Fanzine

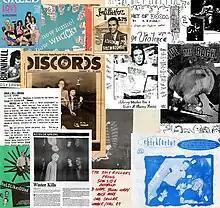
Fanzines from the Washington, D.C. punk subculture.

In the United States, "Punk" began publication in 1976 out of New York City and played a major part in popularizing punk rock (a term coined a few years earlier in "Creem") as the term for the music and the bands being written about.